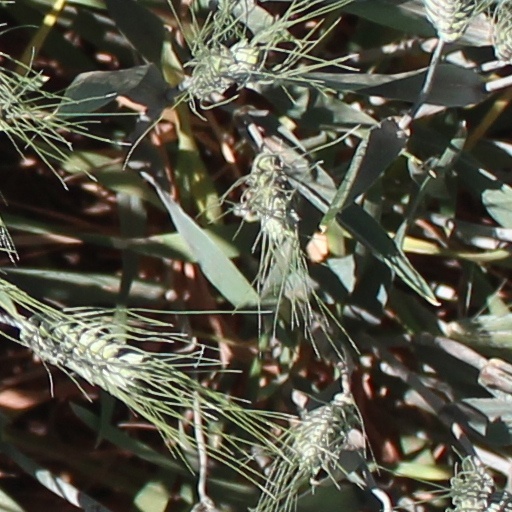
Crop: wheat